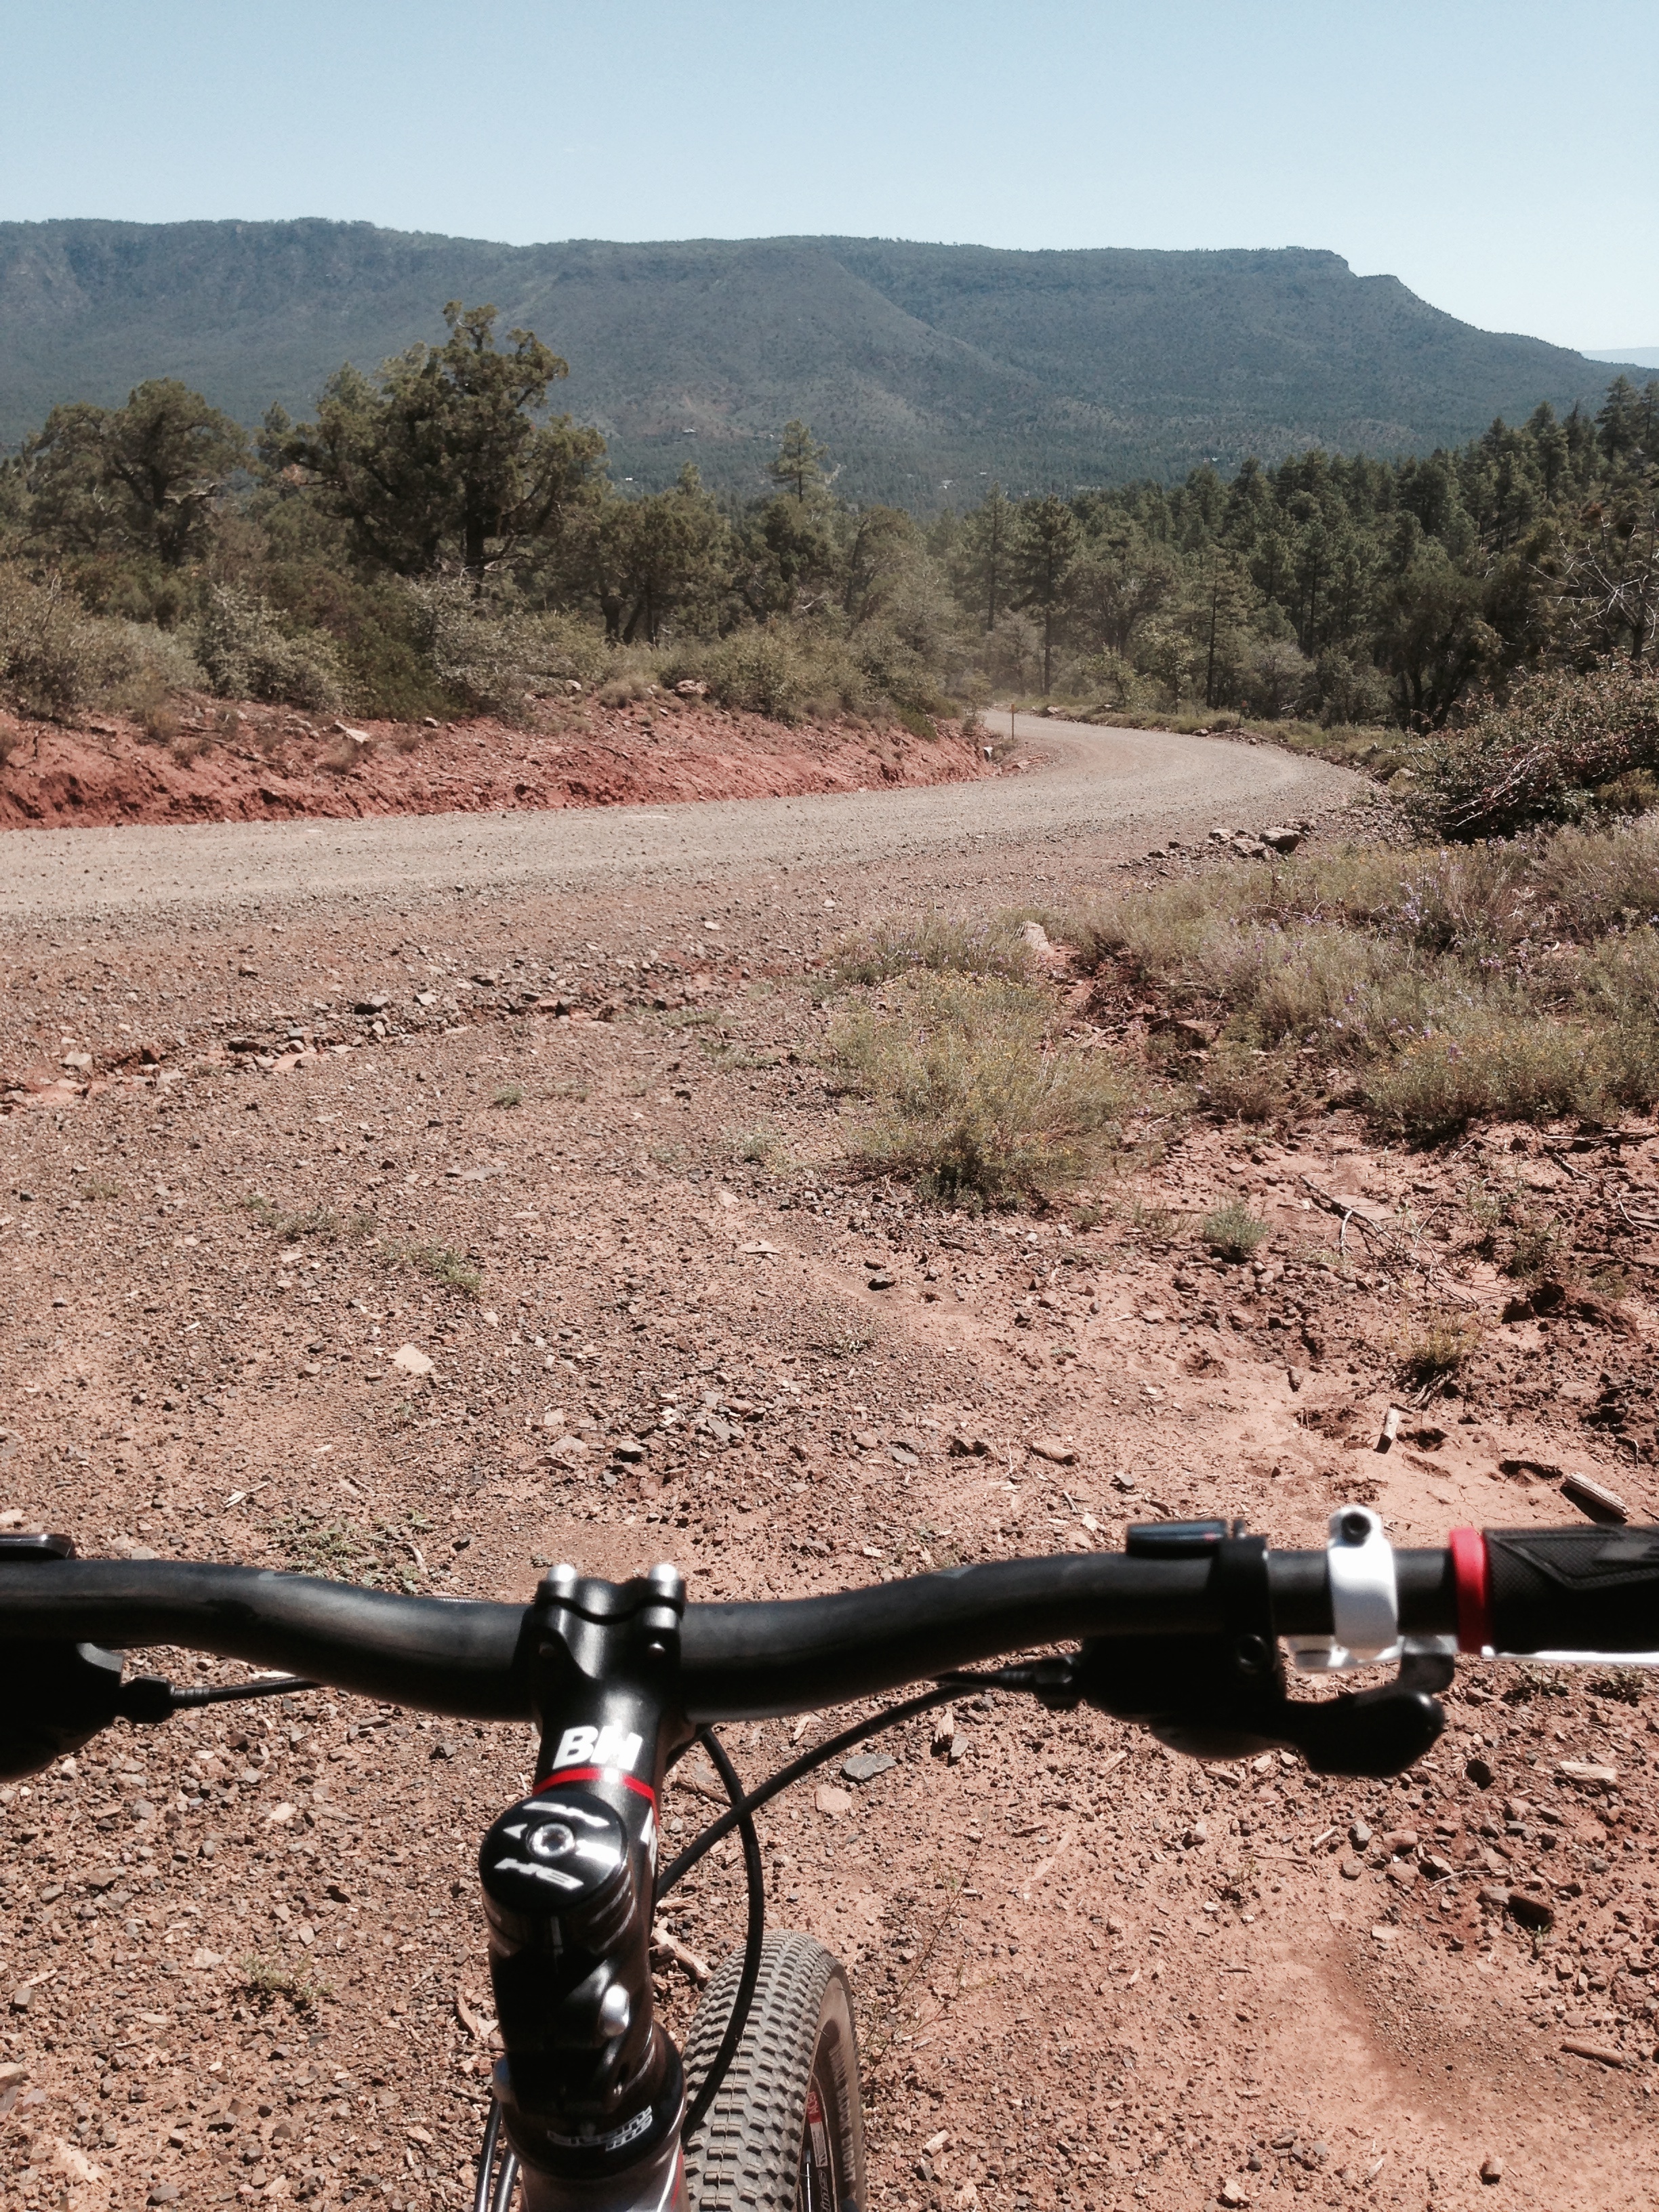
trail, bicycle, vehicle, soil, mountain bike, mountain biking, cycle sport, off roading